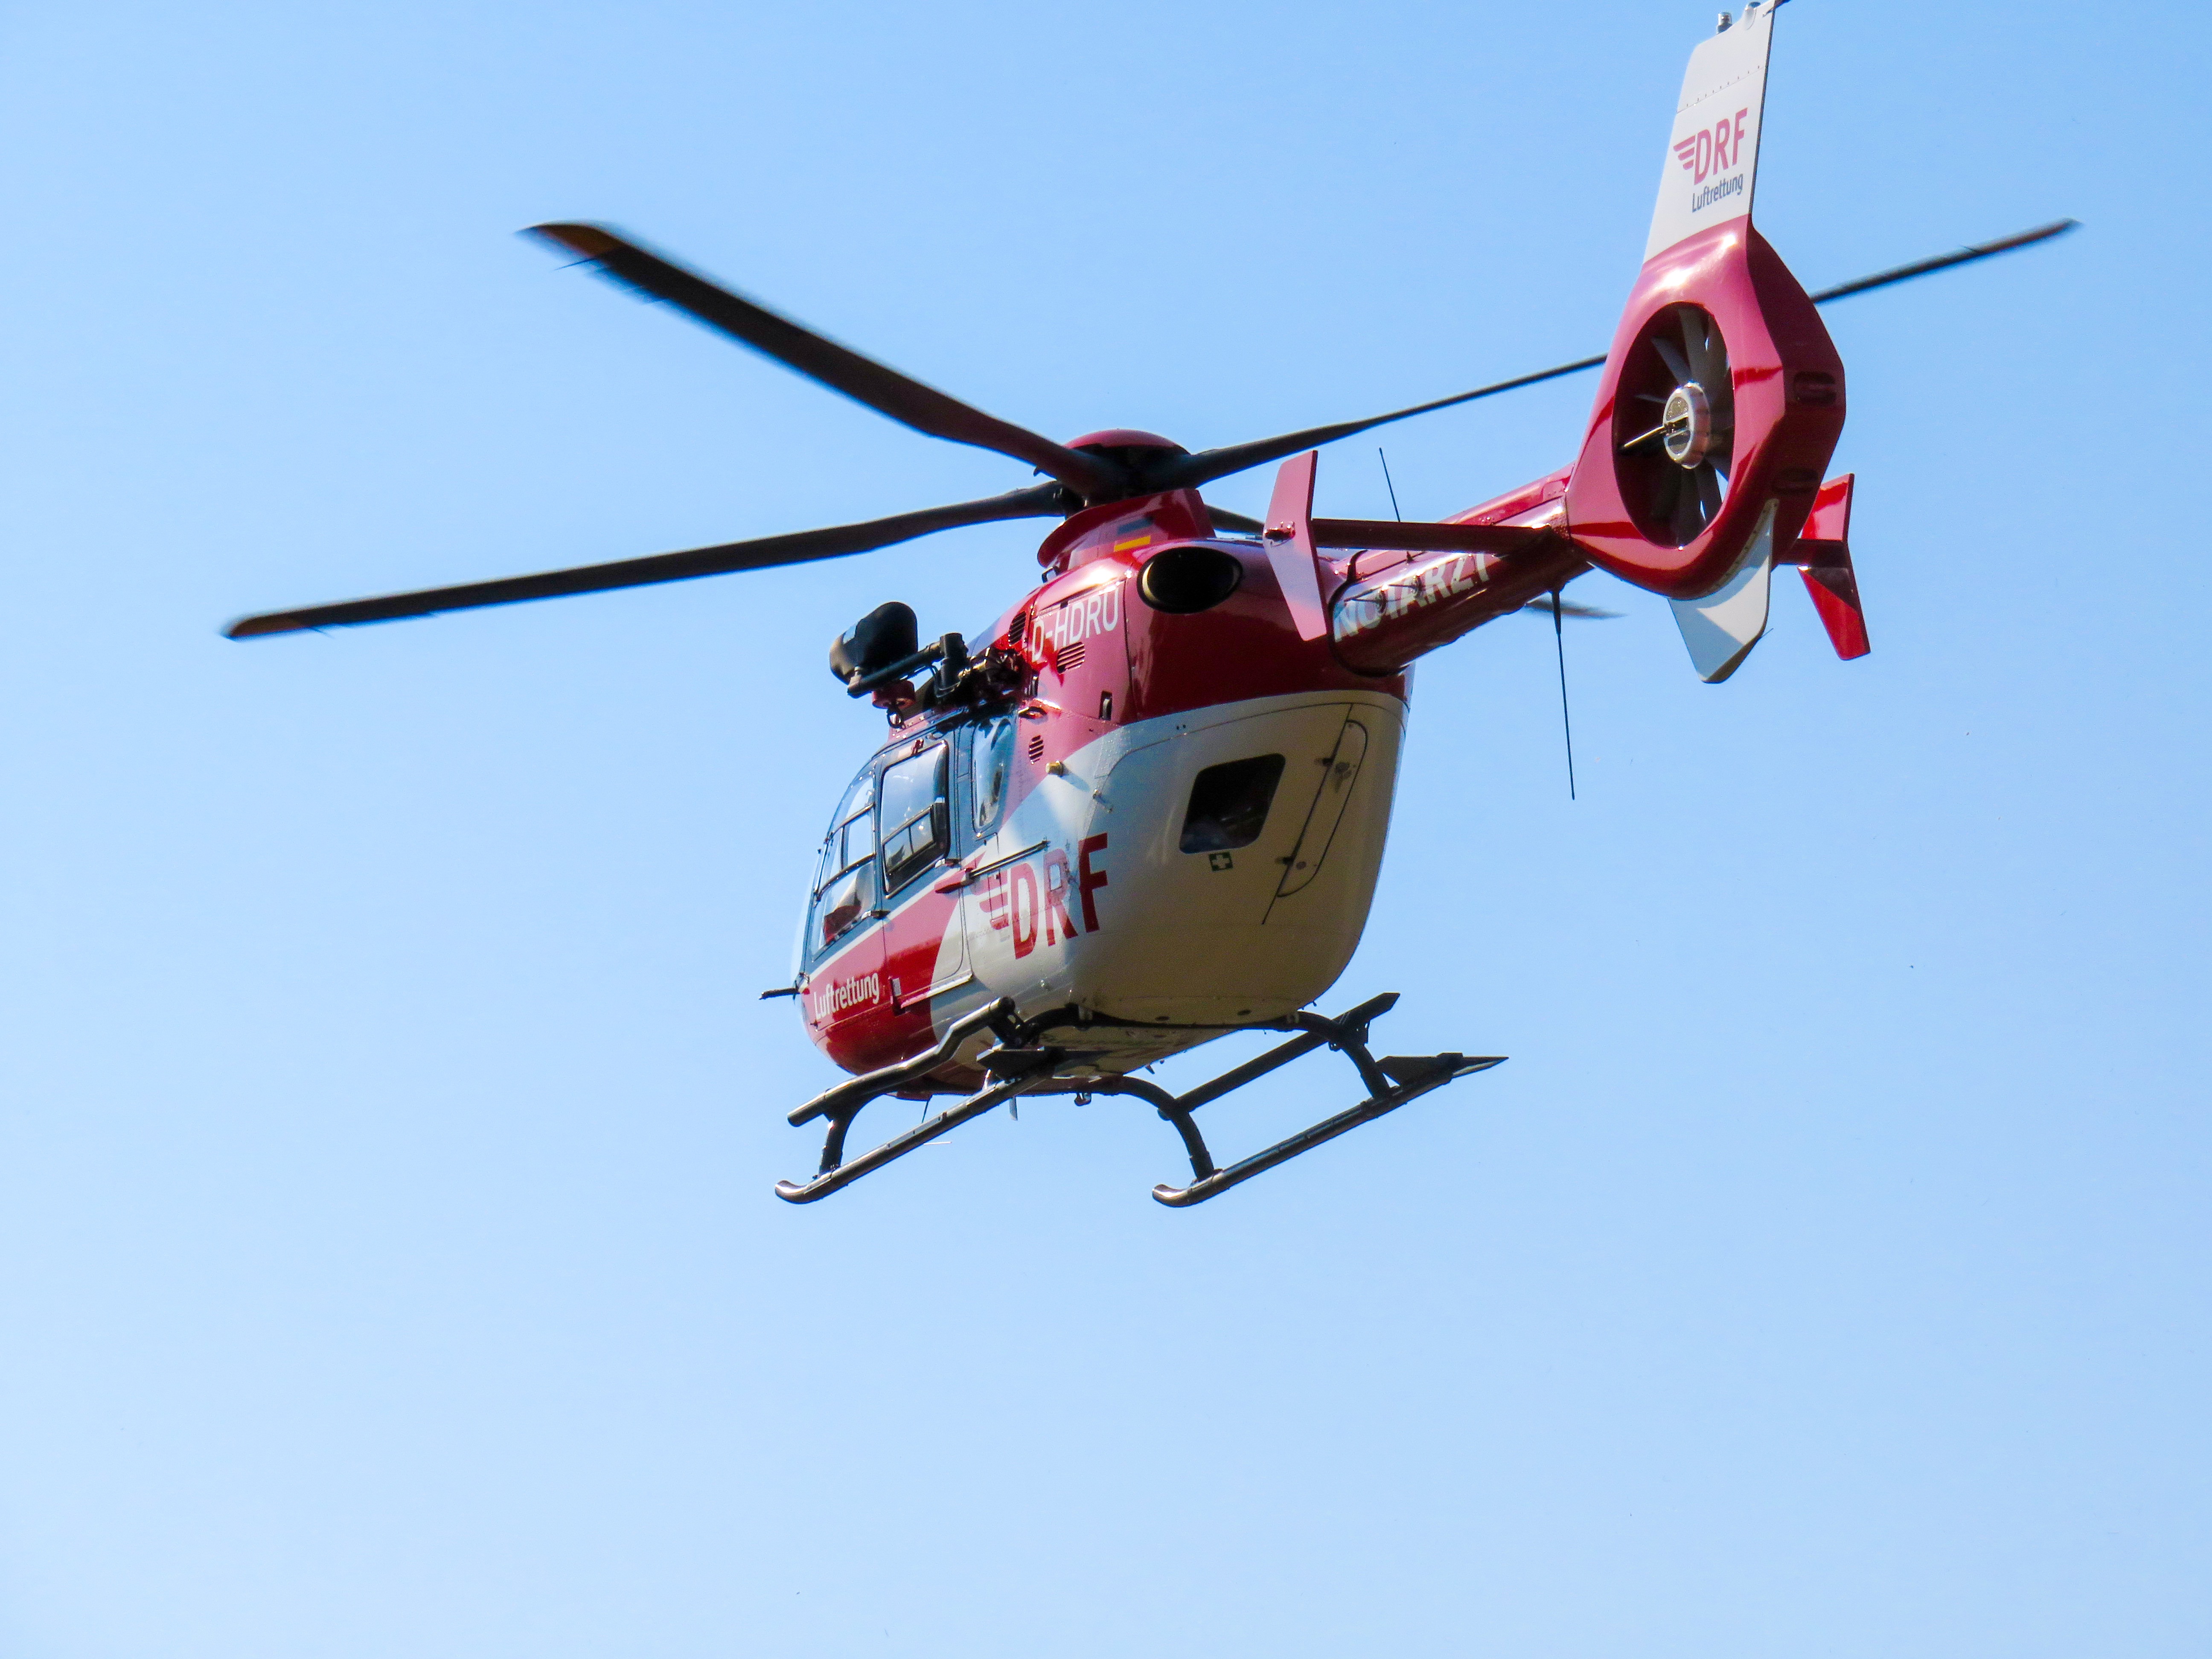
fly, aircraft, vehicle, aviation, flight, helicopter, rotor, rescue, rotorcraft, air show, air force, aerobatics, atmosphere of earth, helicopter rotor, military helicopter, bell 412